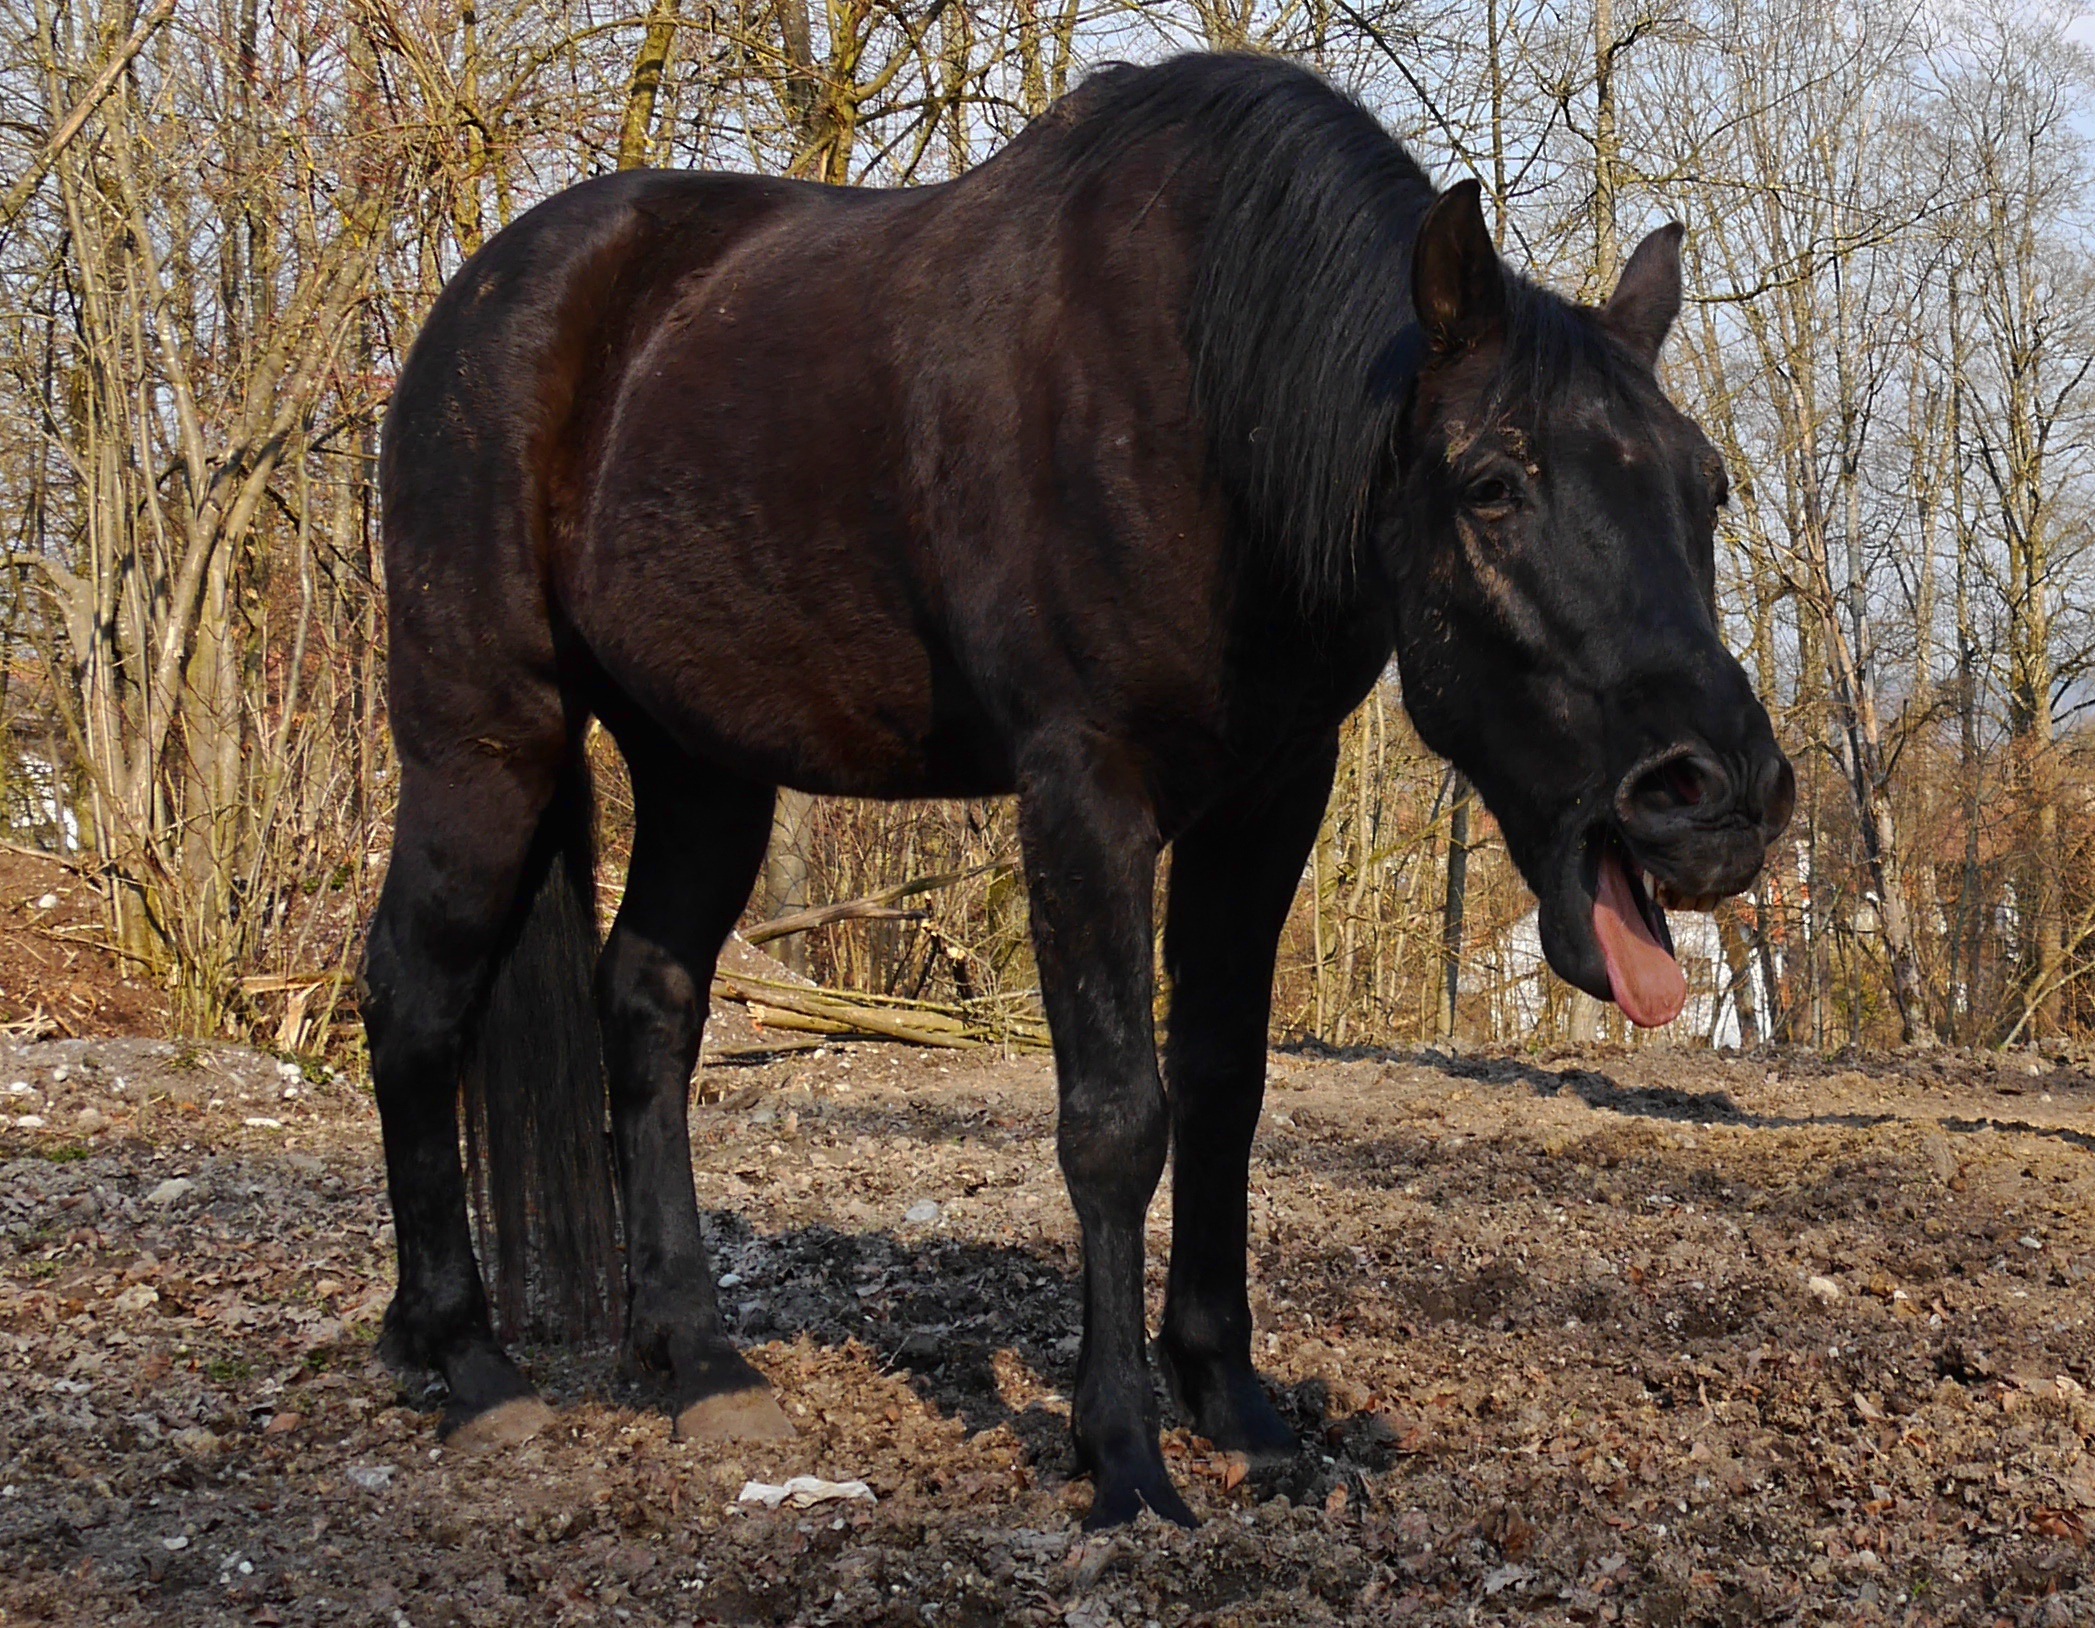
animal, wildlife, horse, mammal, stallion, mane, fauna, paddock, horses, vertebrate, mare, pack animal, horse like mammal, mustang horse, coughing horse